John B. Kennedy (journalist)

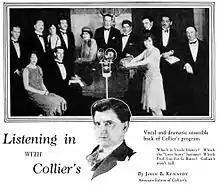
The uncredited ensemble presenting "The Collier Hour" in a feature story by John B. Kennedy, associate editor of "Collier's" (1930)

John Bright Kennedy (16 January 1894 – 1961) was an American radio correspondent, journalist, and film narrator.